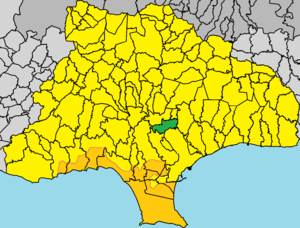
Palódia est un village de Chypre situé dans le district de Limassol.